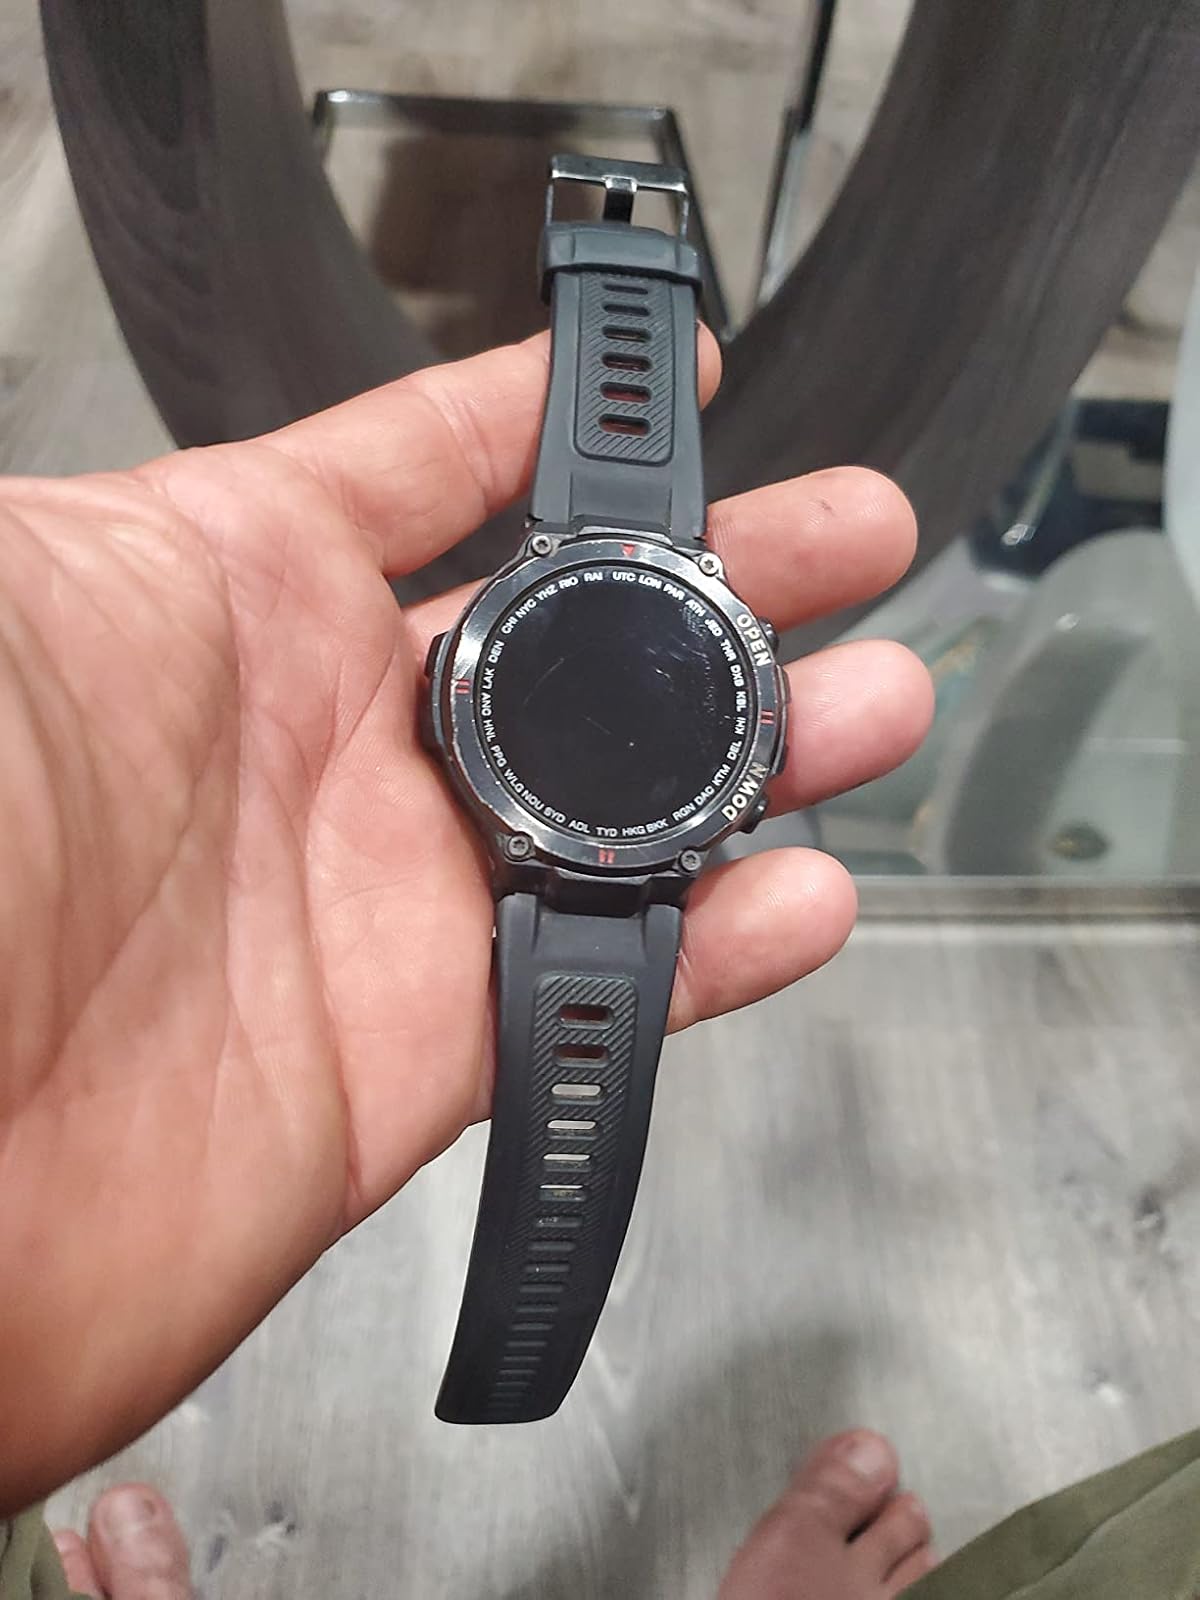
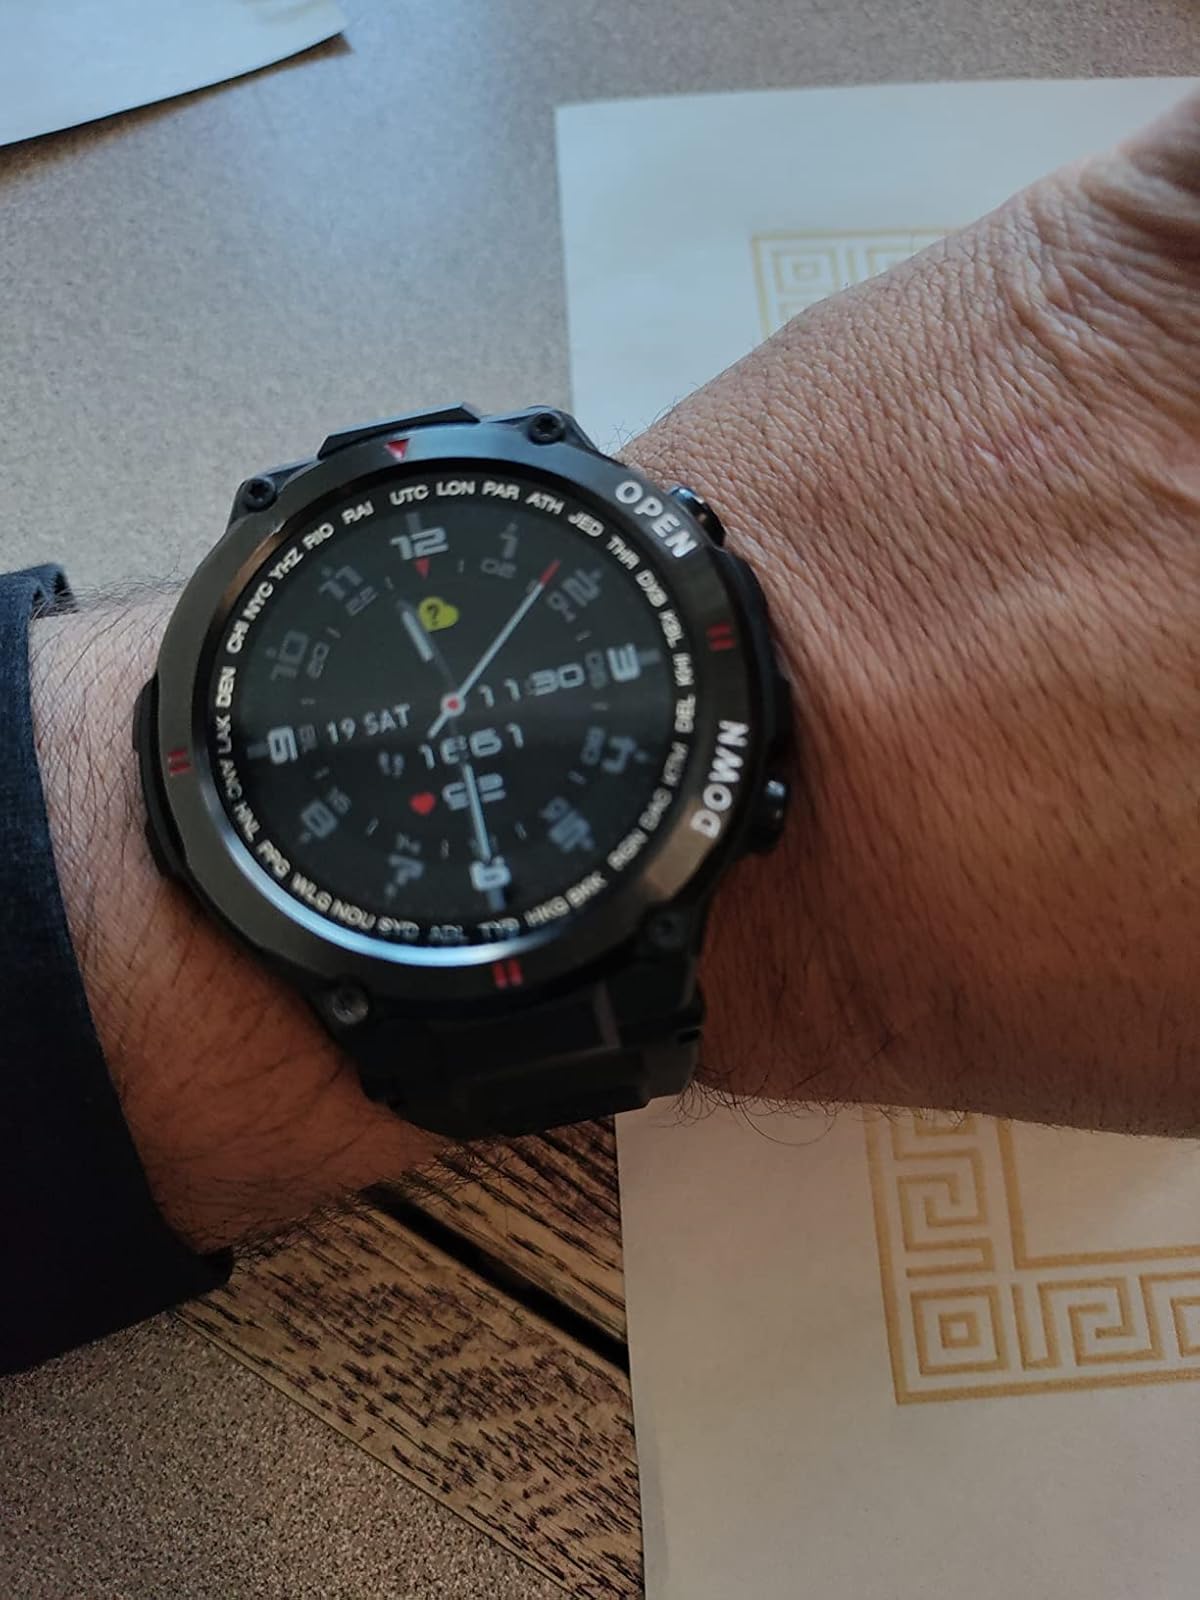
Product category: smartwatch
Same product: yes